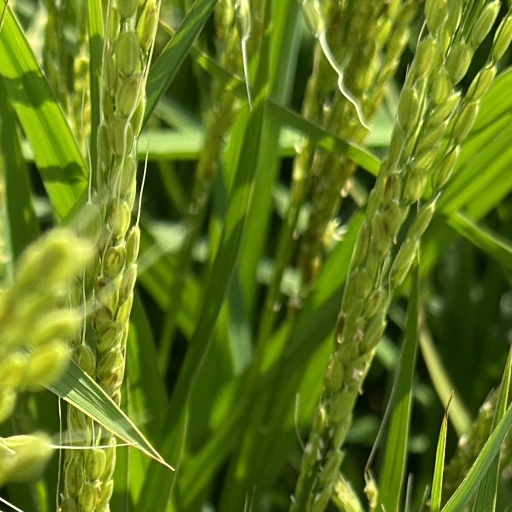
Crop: rice